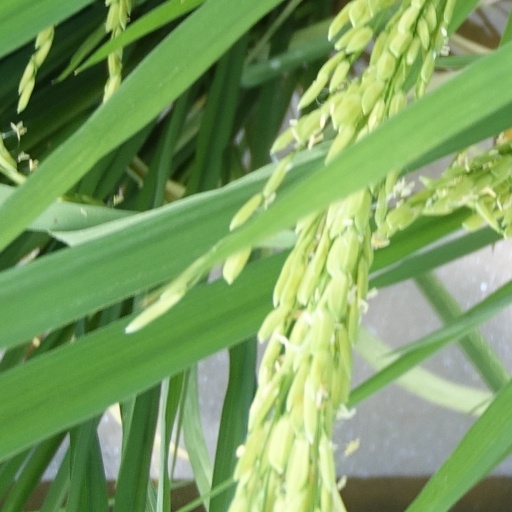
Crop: rice